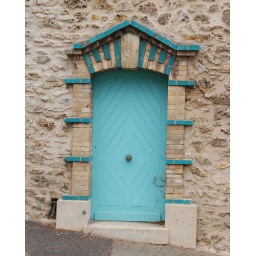
Turquoise door and details - doorway in a stone wall